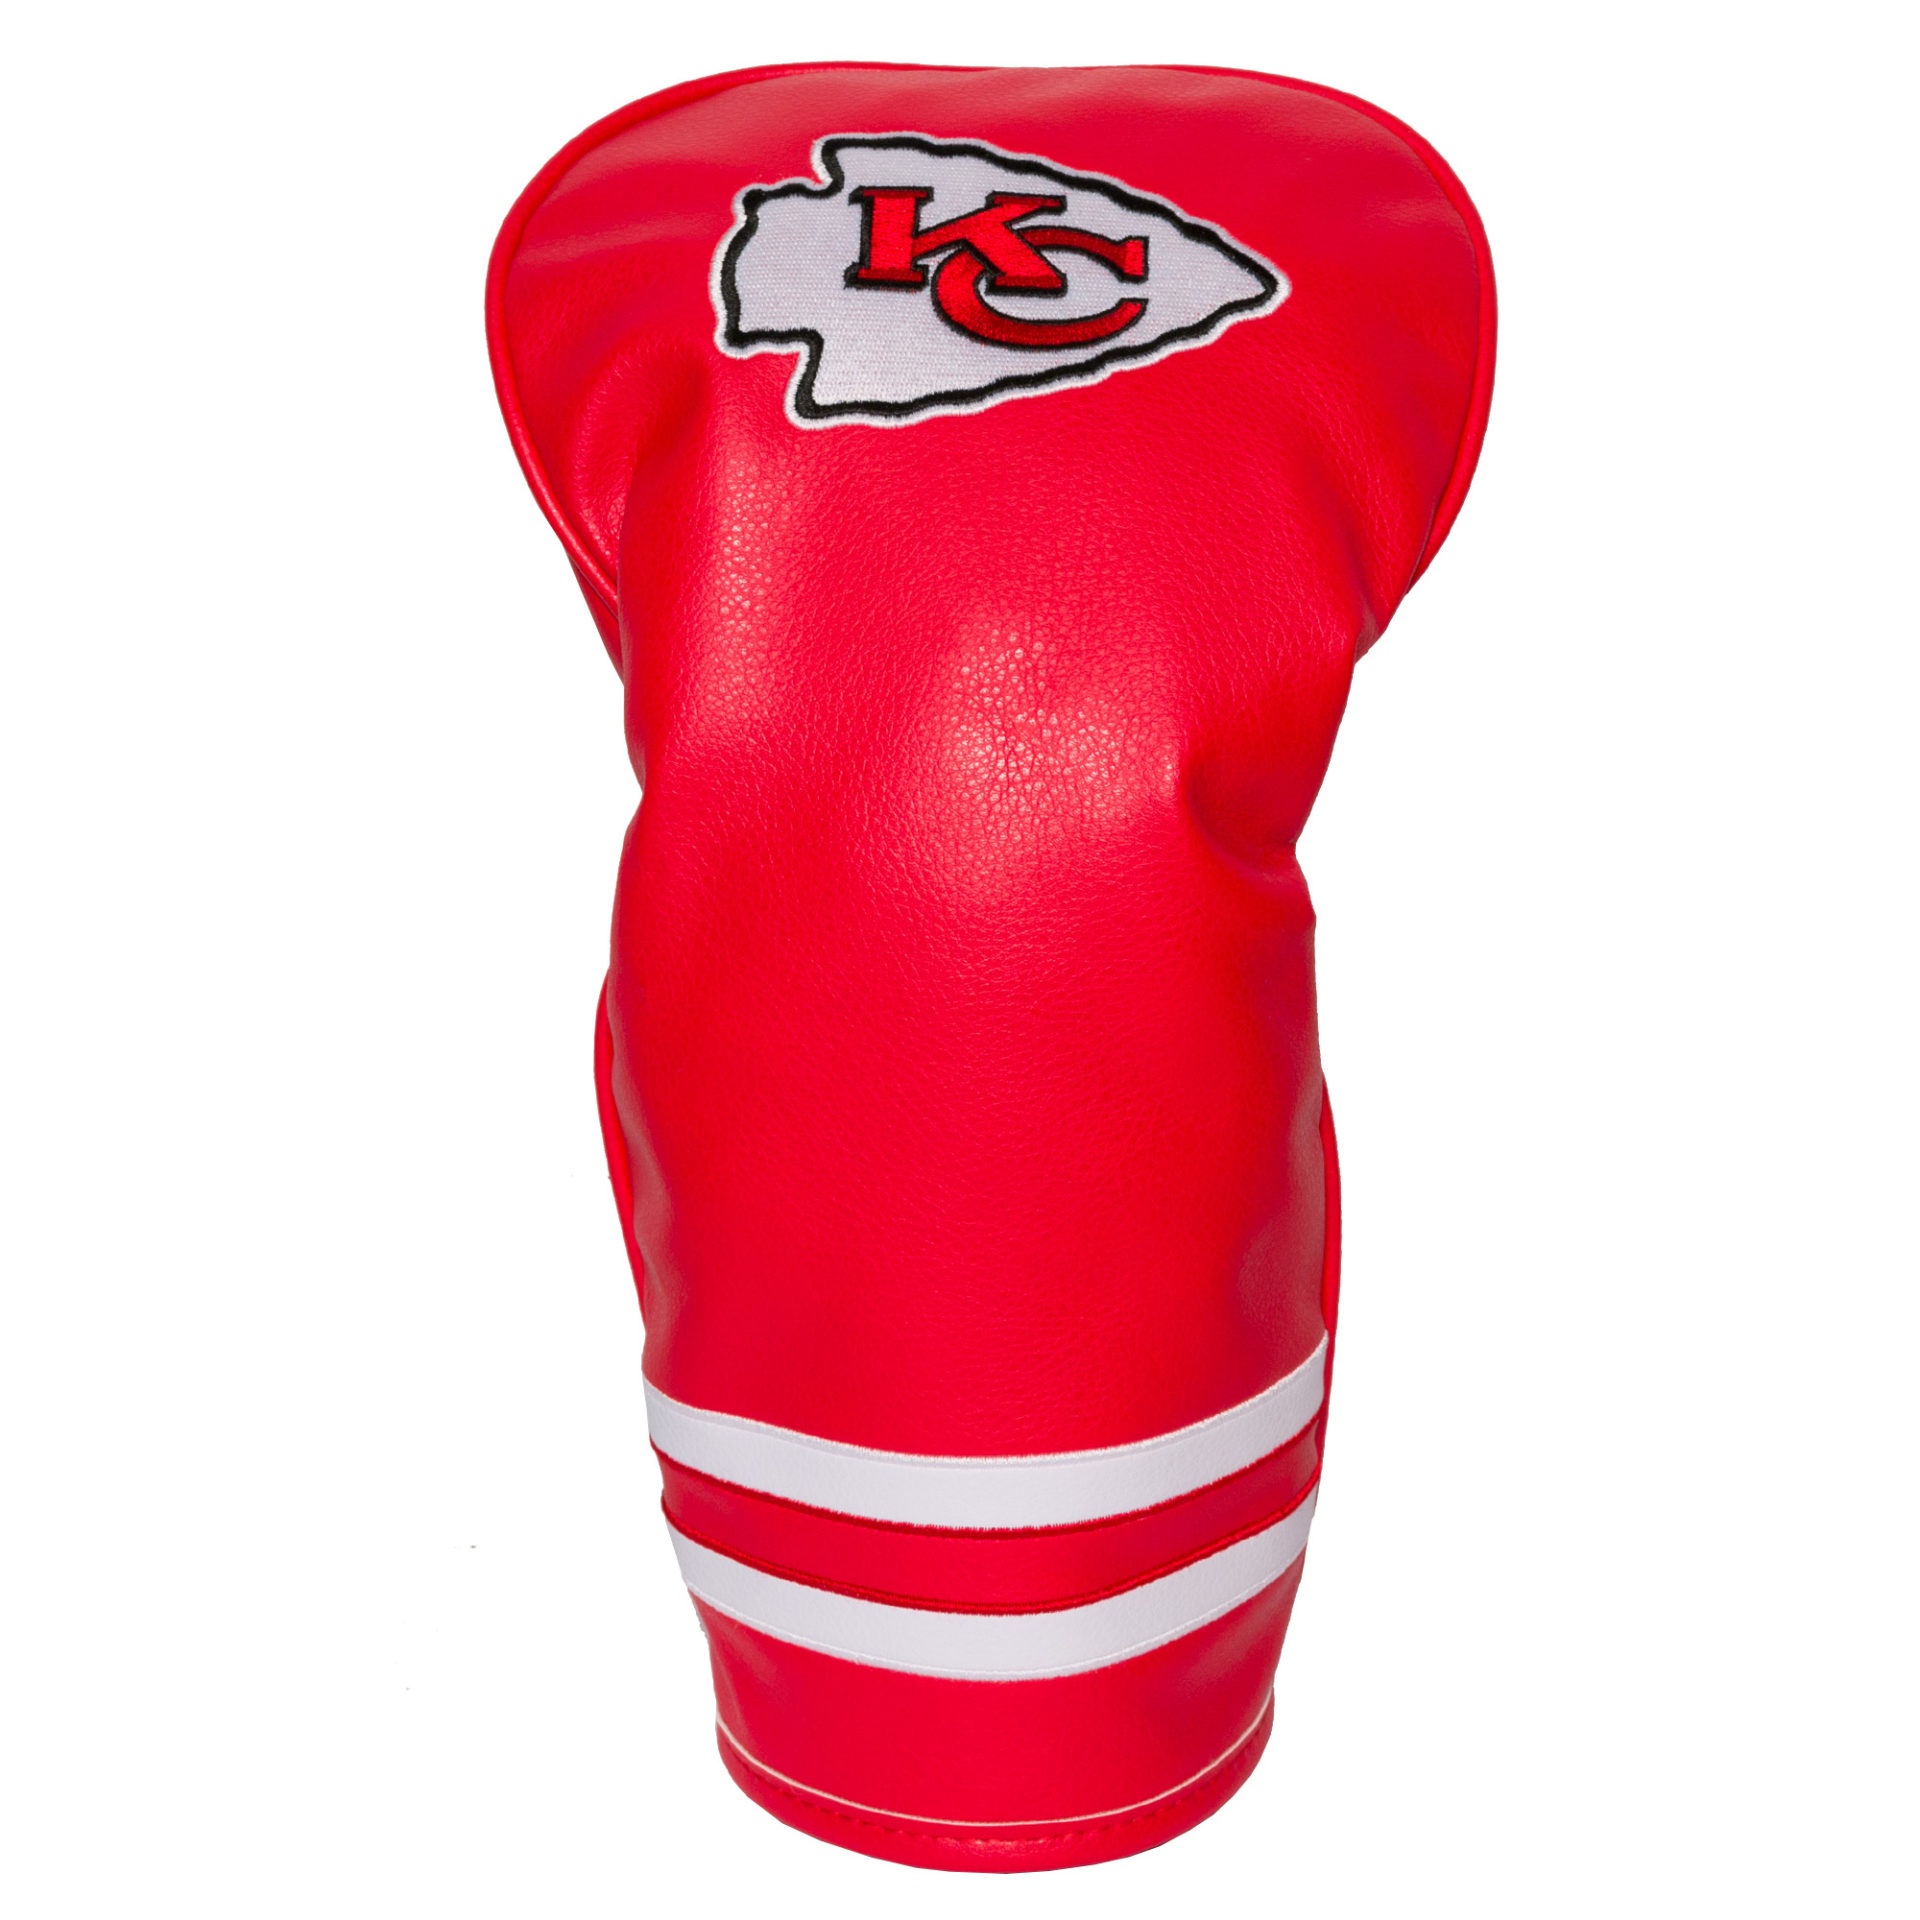
KANSAS CITY CHIEFS VINTAGE DRIVER H
Brand: TeamGolf
Category: Sporting Goods > Outdoor Recreation > Golf > Golf Club Parts & Accessories > Golf Club Headcovers